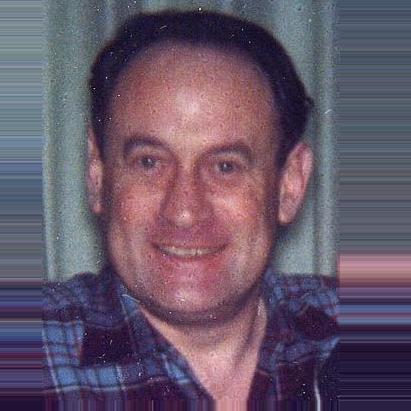
Age: 41